Barclay–Vesey Building

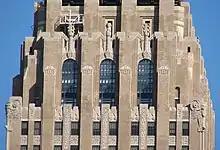
Top floors

The massing of the Barclay–Vesey Building includes numerous setbacks. Though setbacks in New York City skyscrapers were mandated by the 1916 Zoning Resolution to allow light and air to reach the streets below, they later became a defining feature of the Art Deco style. The lowest ten floors of the building occupy the entire area of the city block. Above the 10th floor, there are setbacks on the north and south elevations of the facade. Narrow and deep light courts, to the west and east, create an H-shaped floor plan from the 11th to the 17th floors. There are smaller setbacks at each corner on the 13th floor. The building rises as a tower above the 17th floor, though smaller wings flank the northern and southern elevations on the 18th and 19th floors. The rectangular tower is aligned with buildings on Broadway to the east, so it is parallel to Barclay and Vesey Streets.